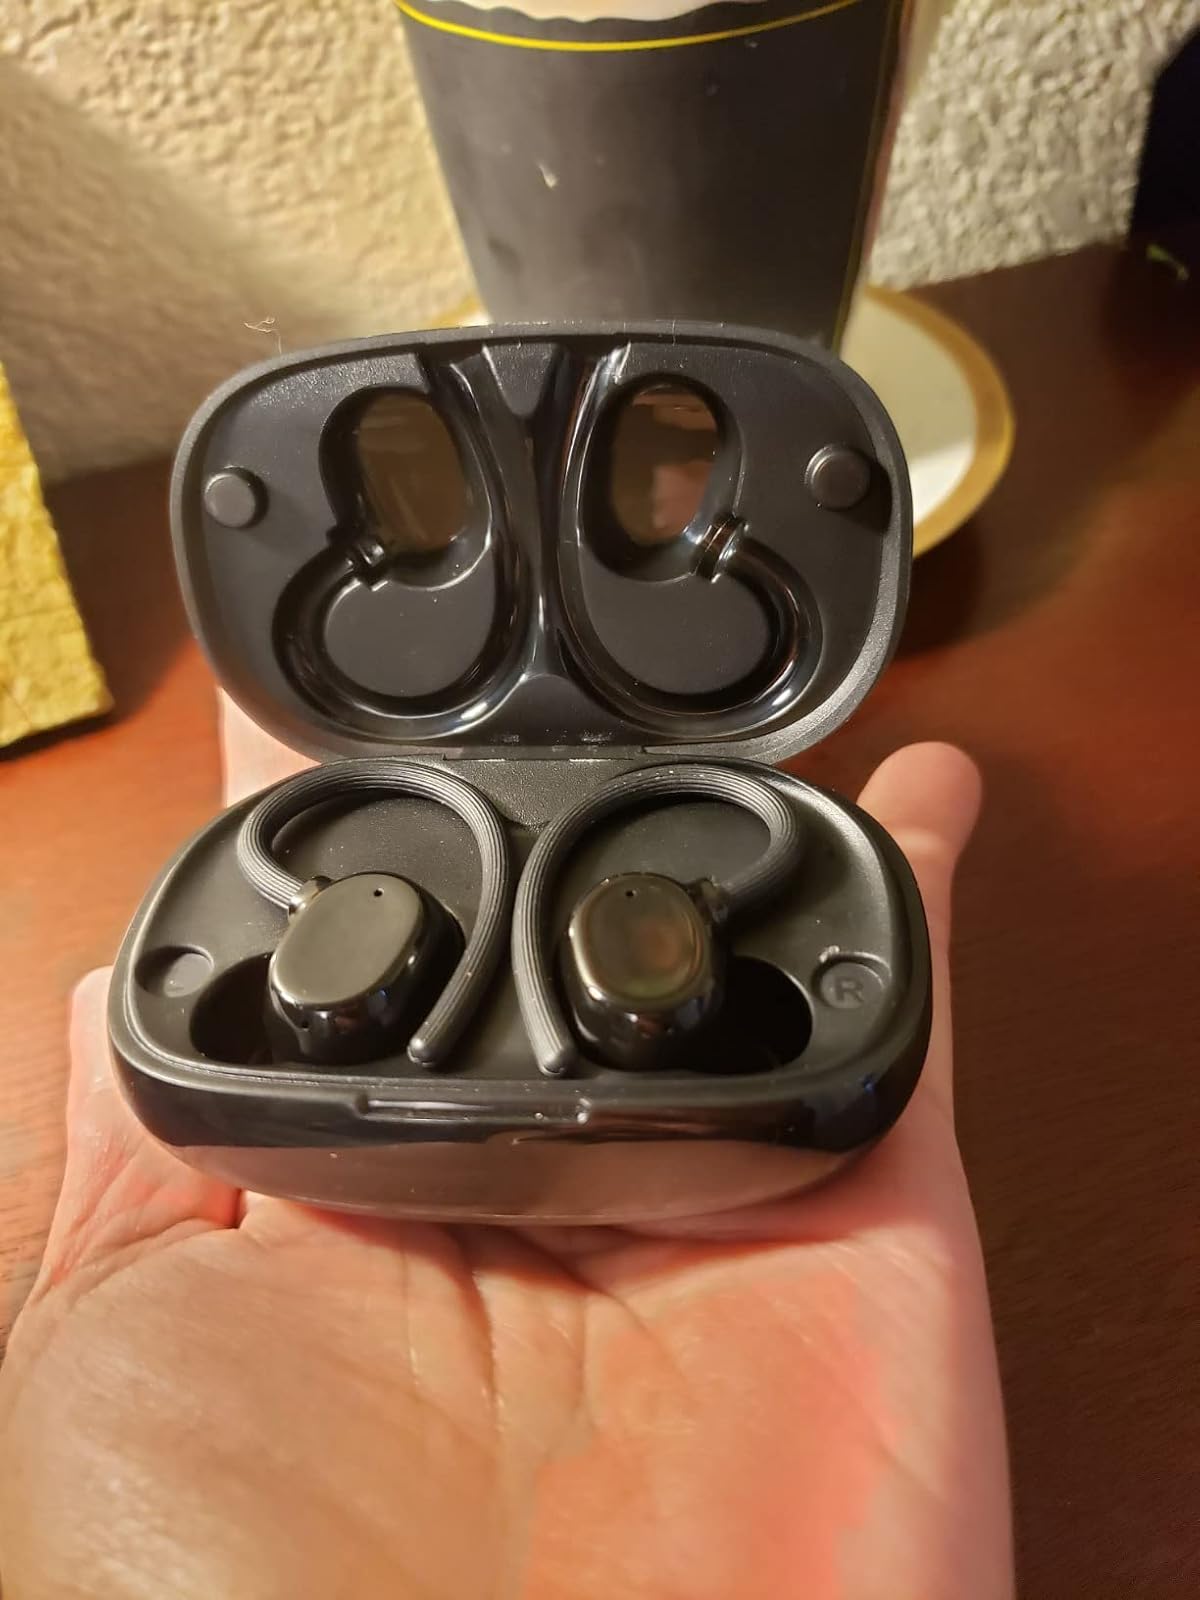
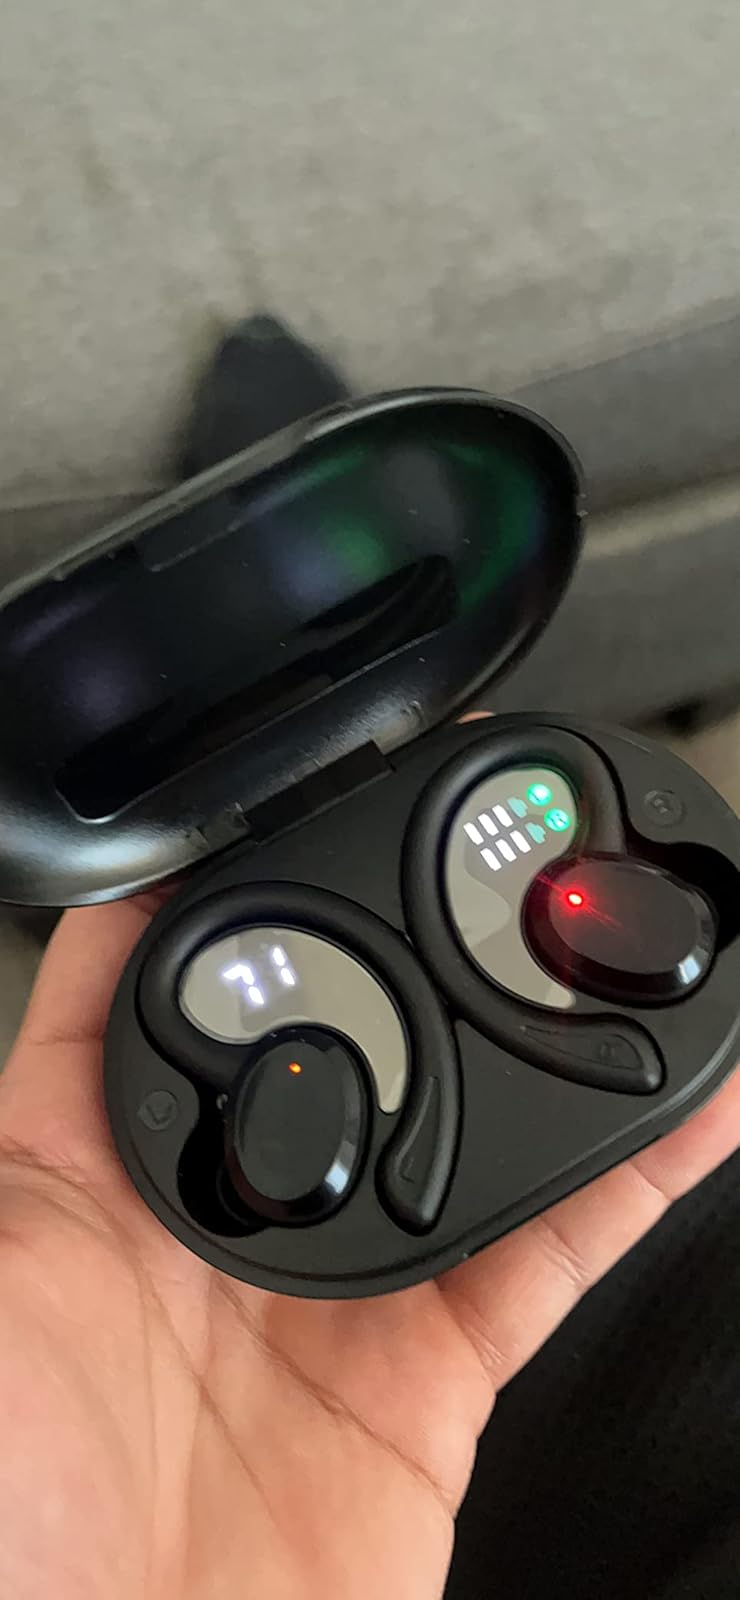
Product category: earbuds
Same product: no